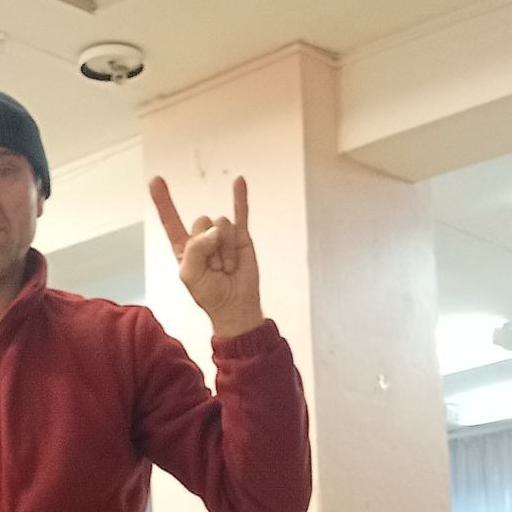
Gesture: rock